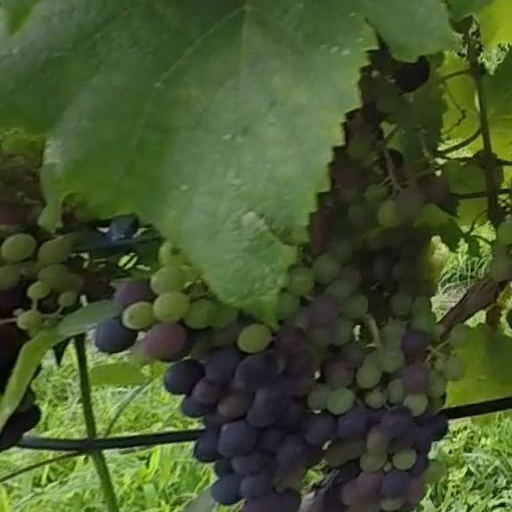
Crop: grape